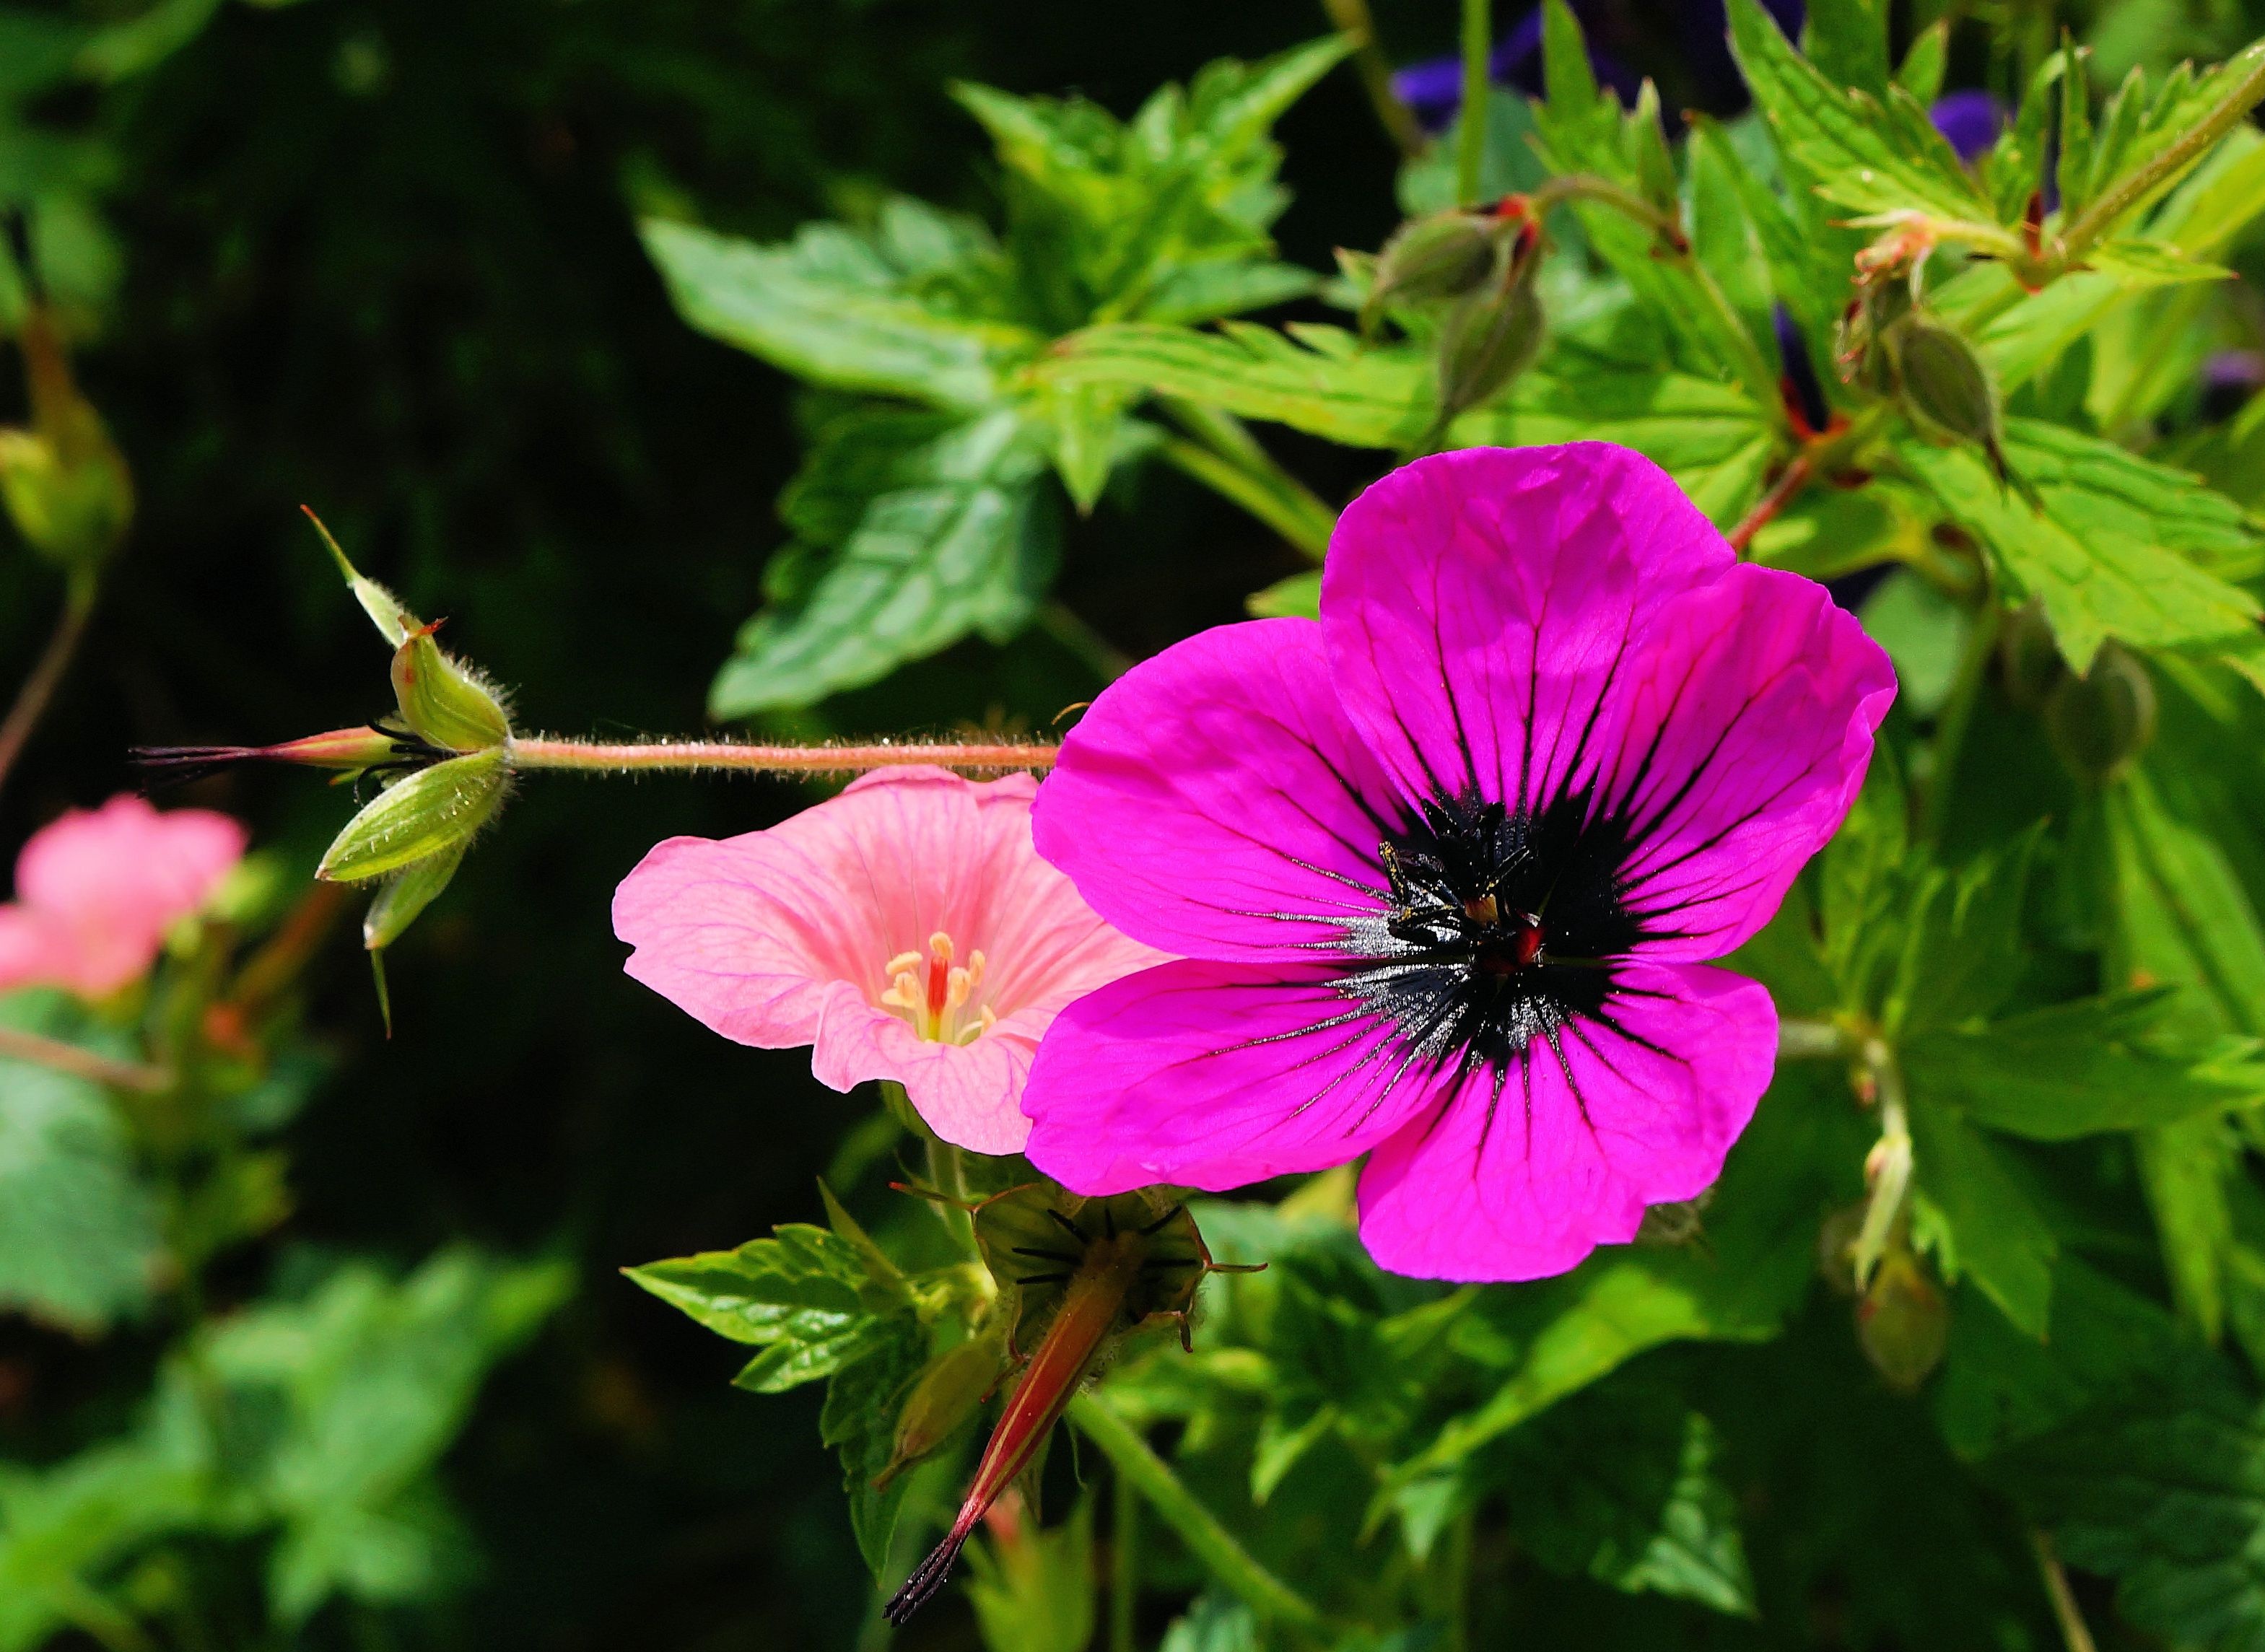
nature, blossom, plant, flower, petal, bloom, macro, botany, colorful, flora, wildflower, geranium, purple flower, macro photography, flowering plant, geraniaceae, bright colours, geranium cinereum, annual plant, land plant, geraniales